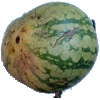
Label: Watermelon 1